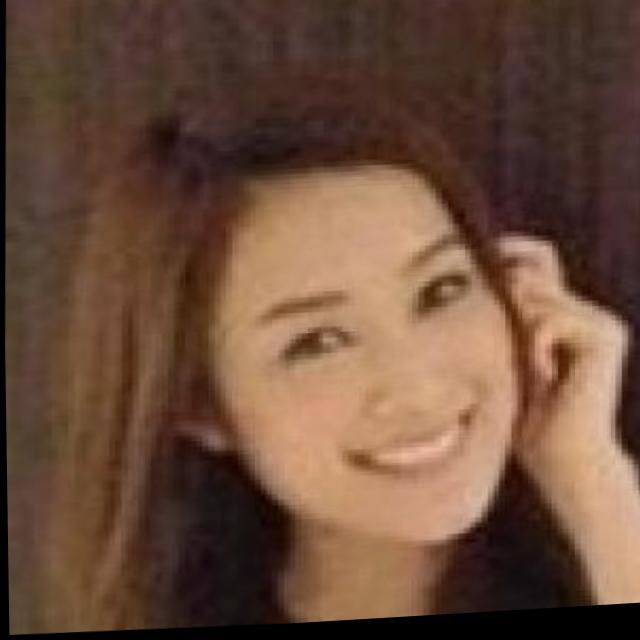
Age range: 21-44